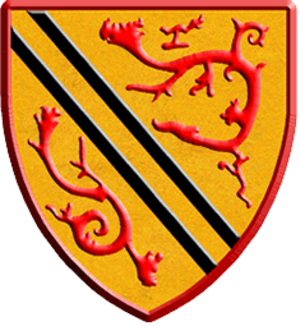
Ce dessin final du blason officiel de la commune de Légny a été réalisé en 2006 par Michel Dhélin qui s'est inspiré du projet réalisé par Jean Mirio en 1992.
Légny est une commune française, située dans le département du Rhône en région Auvergne-Rhône-Alpes.